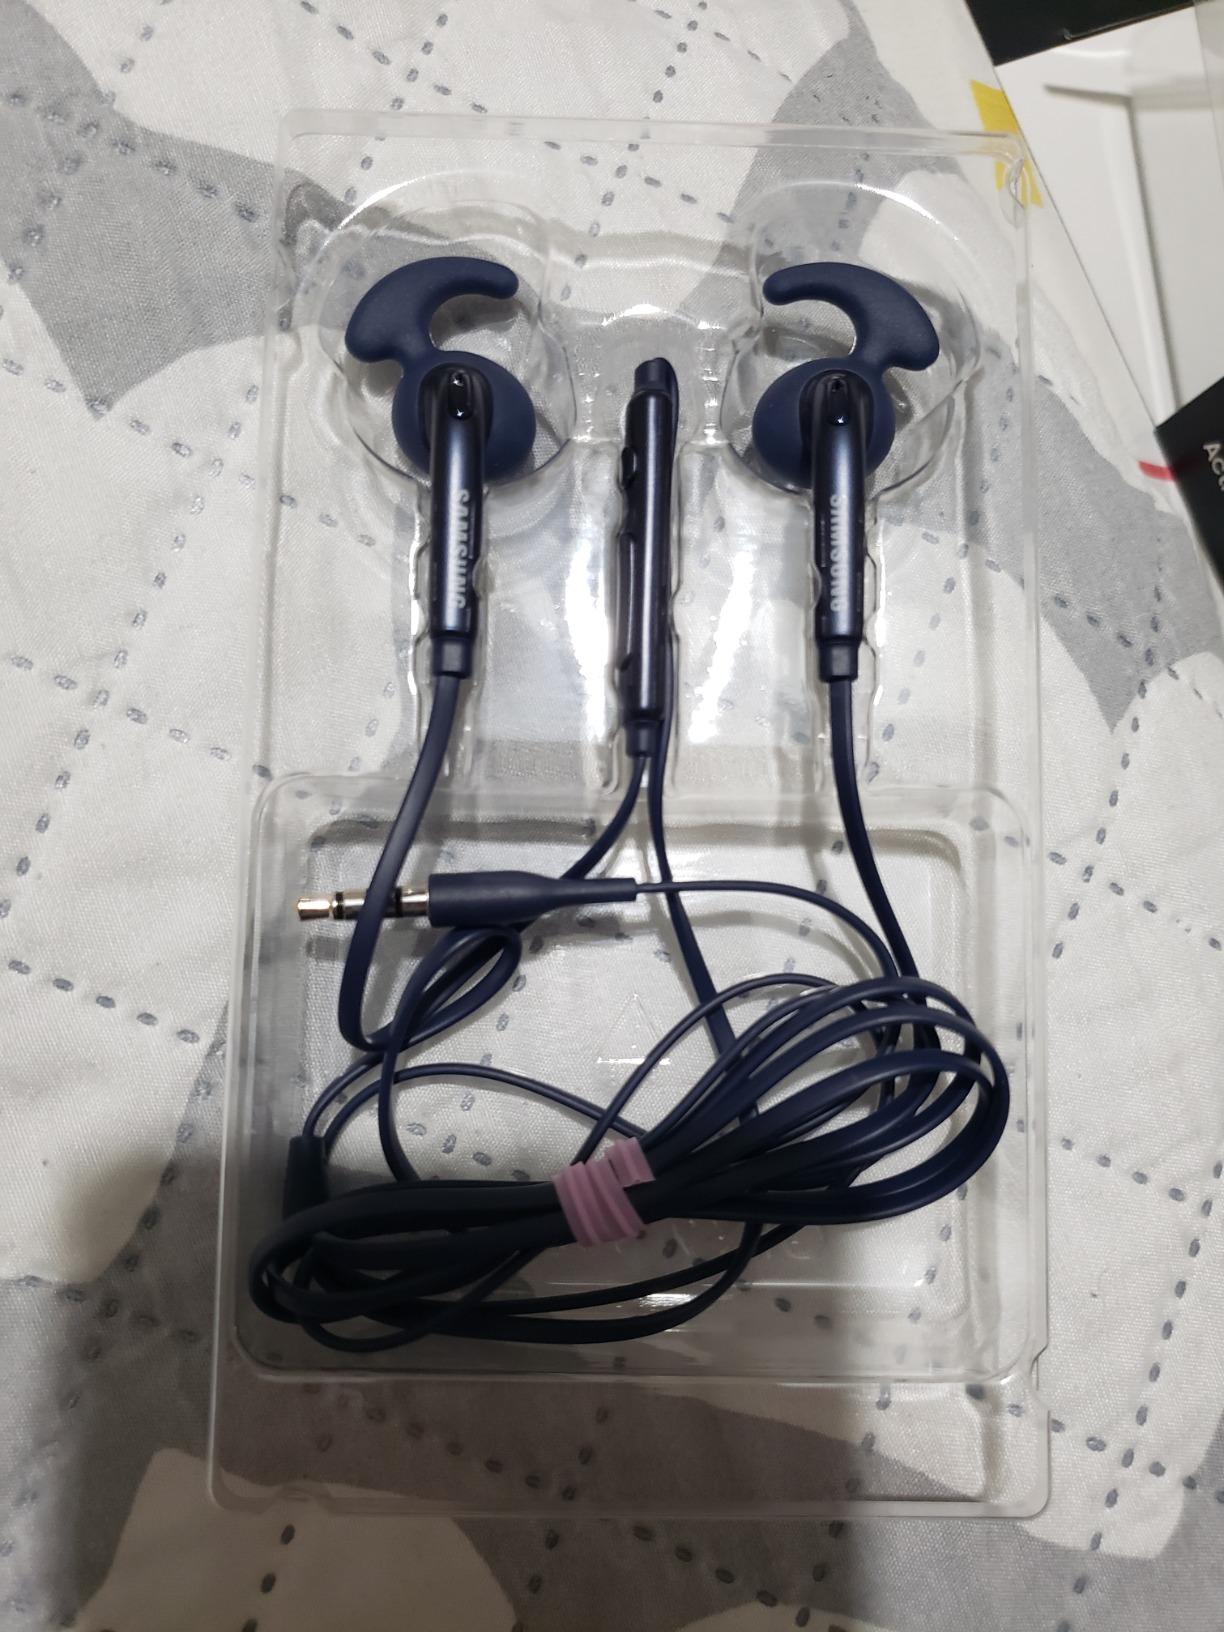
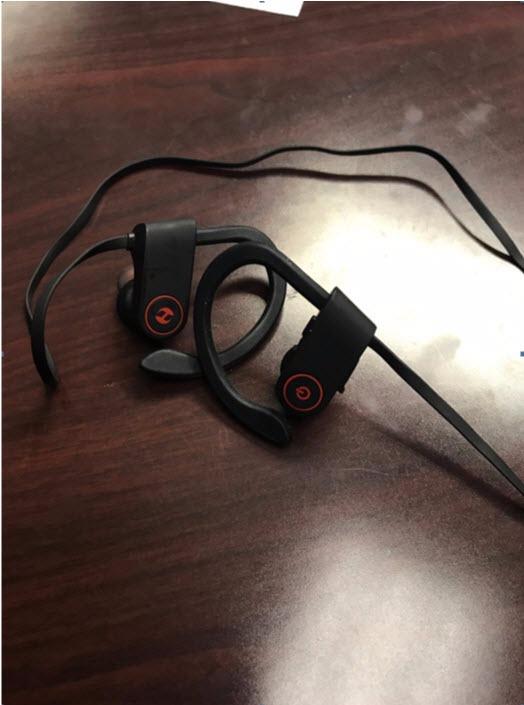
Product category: headphones
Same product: no